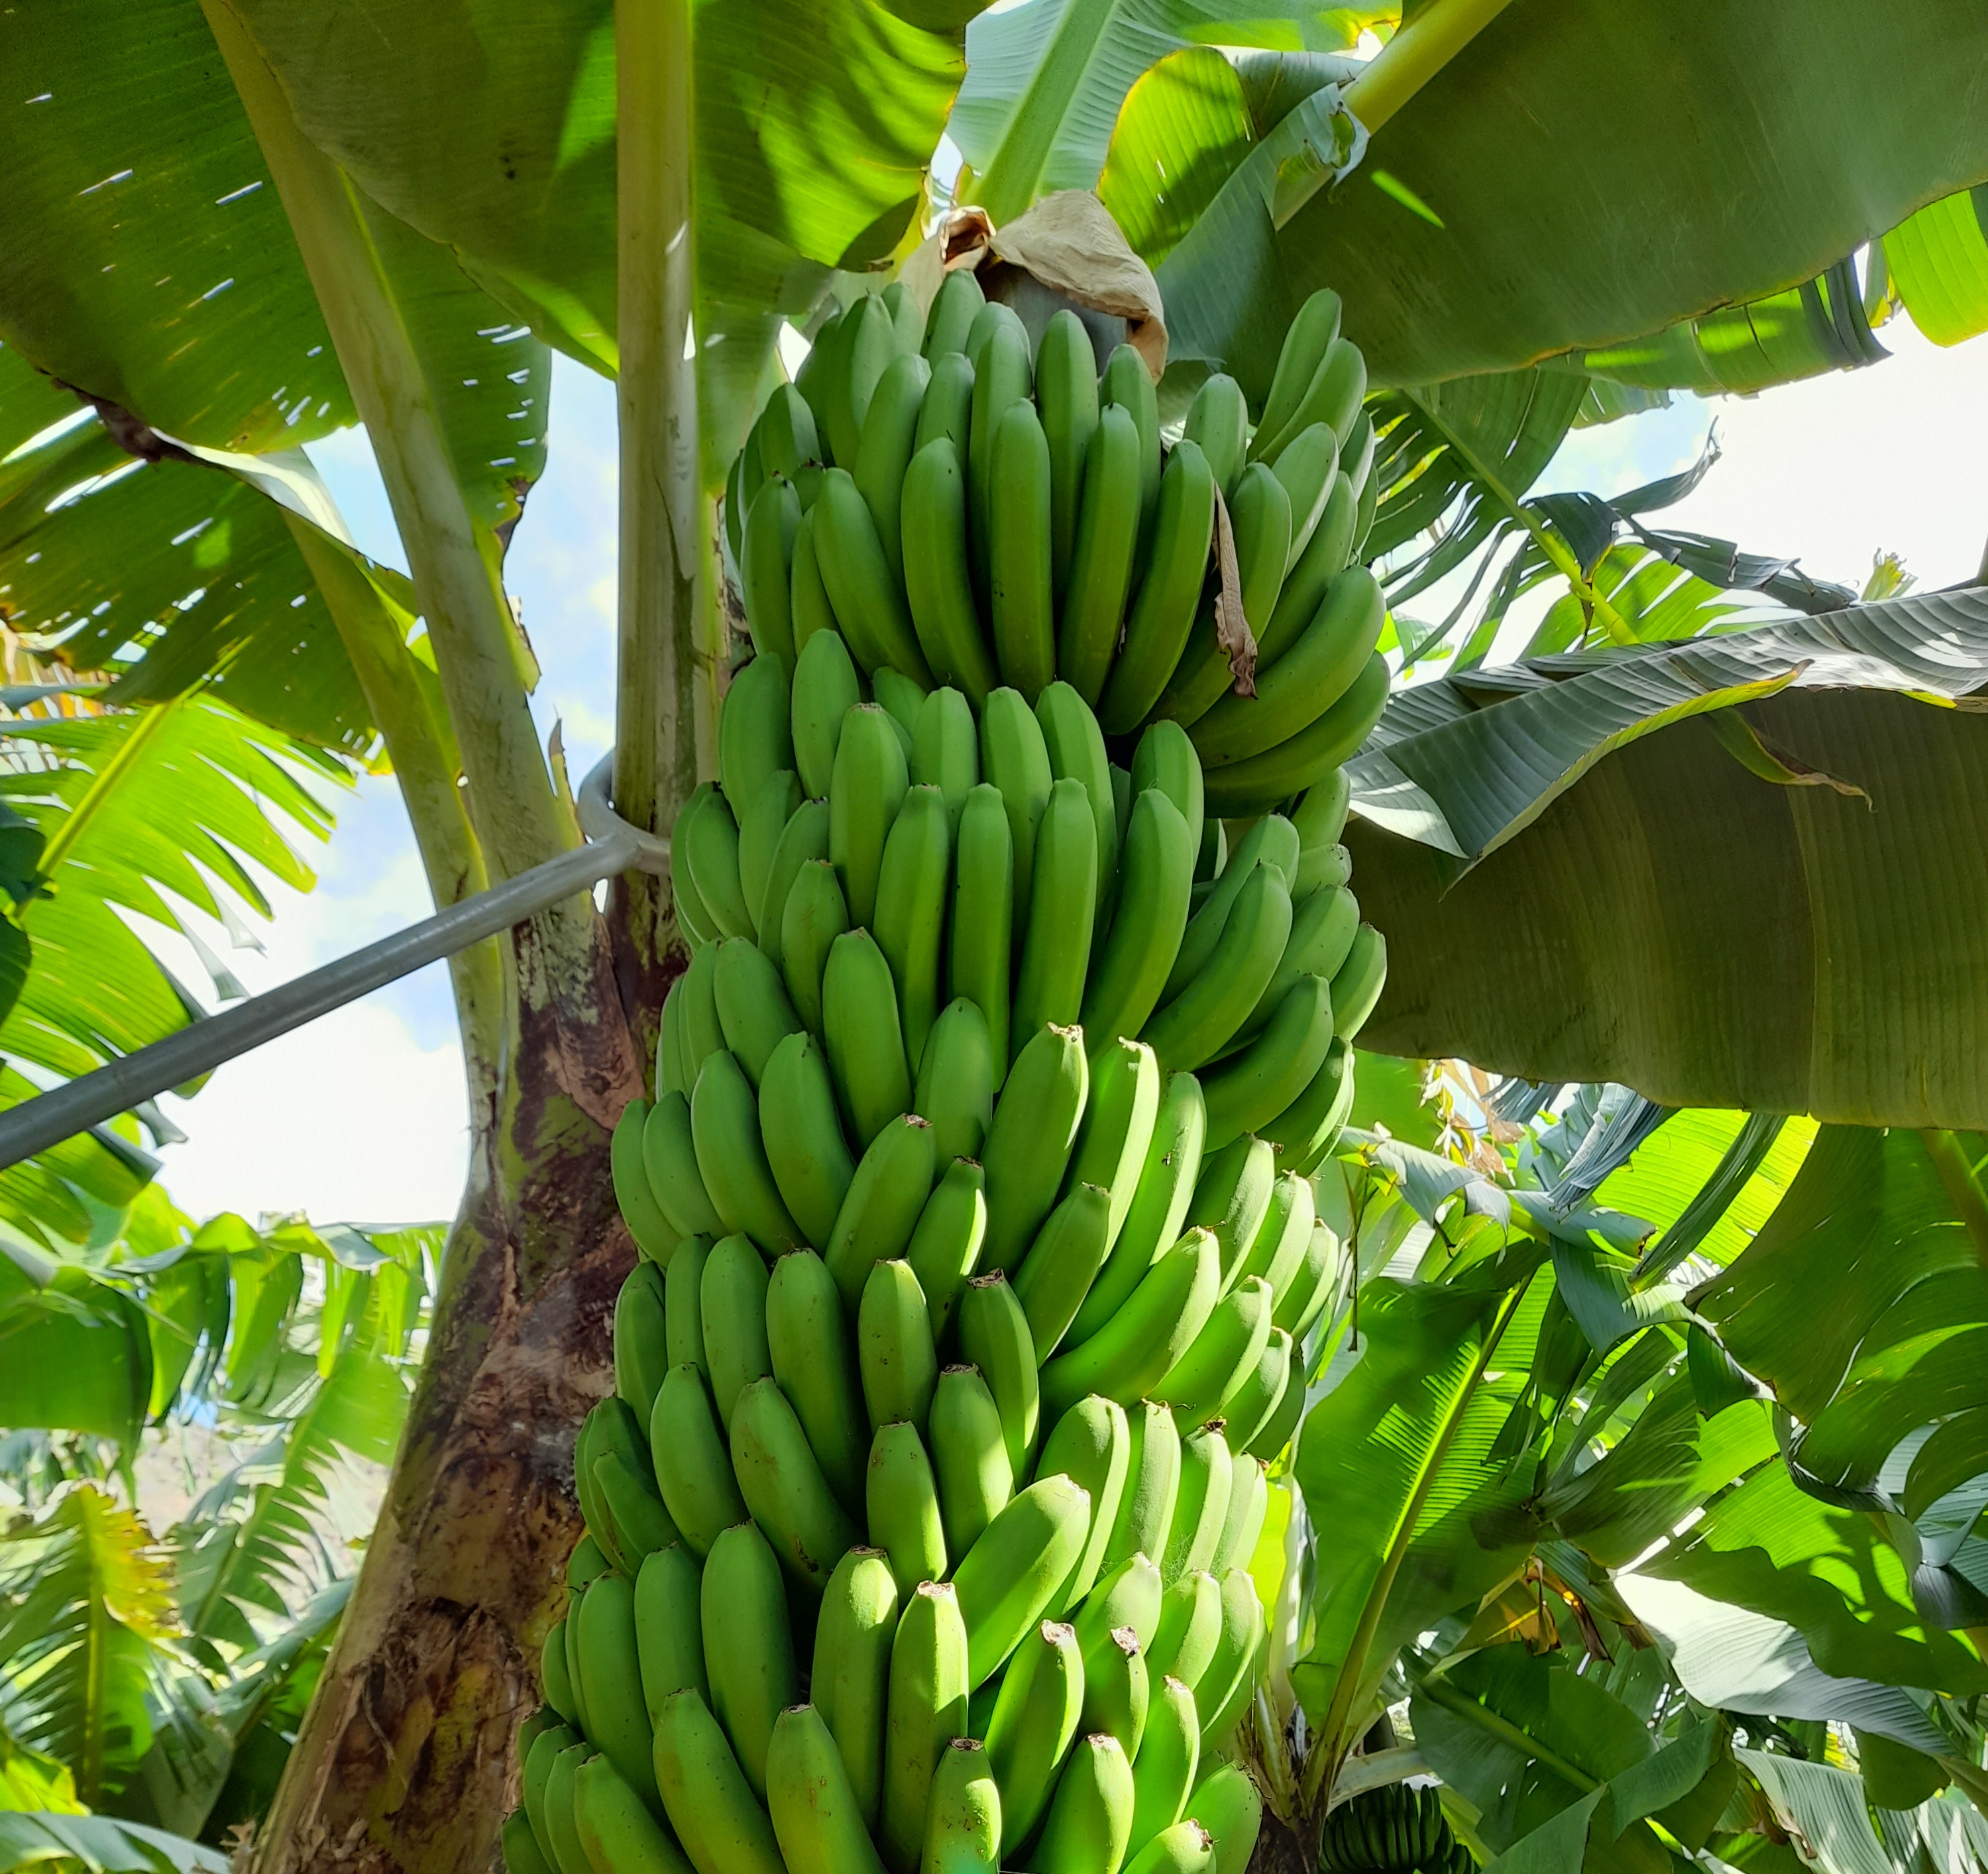
Label: Keep